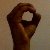
The image shows a hand gesture representing the letter 'O' in Indian Sign Language.